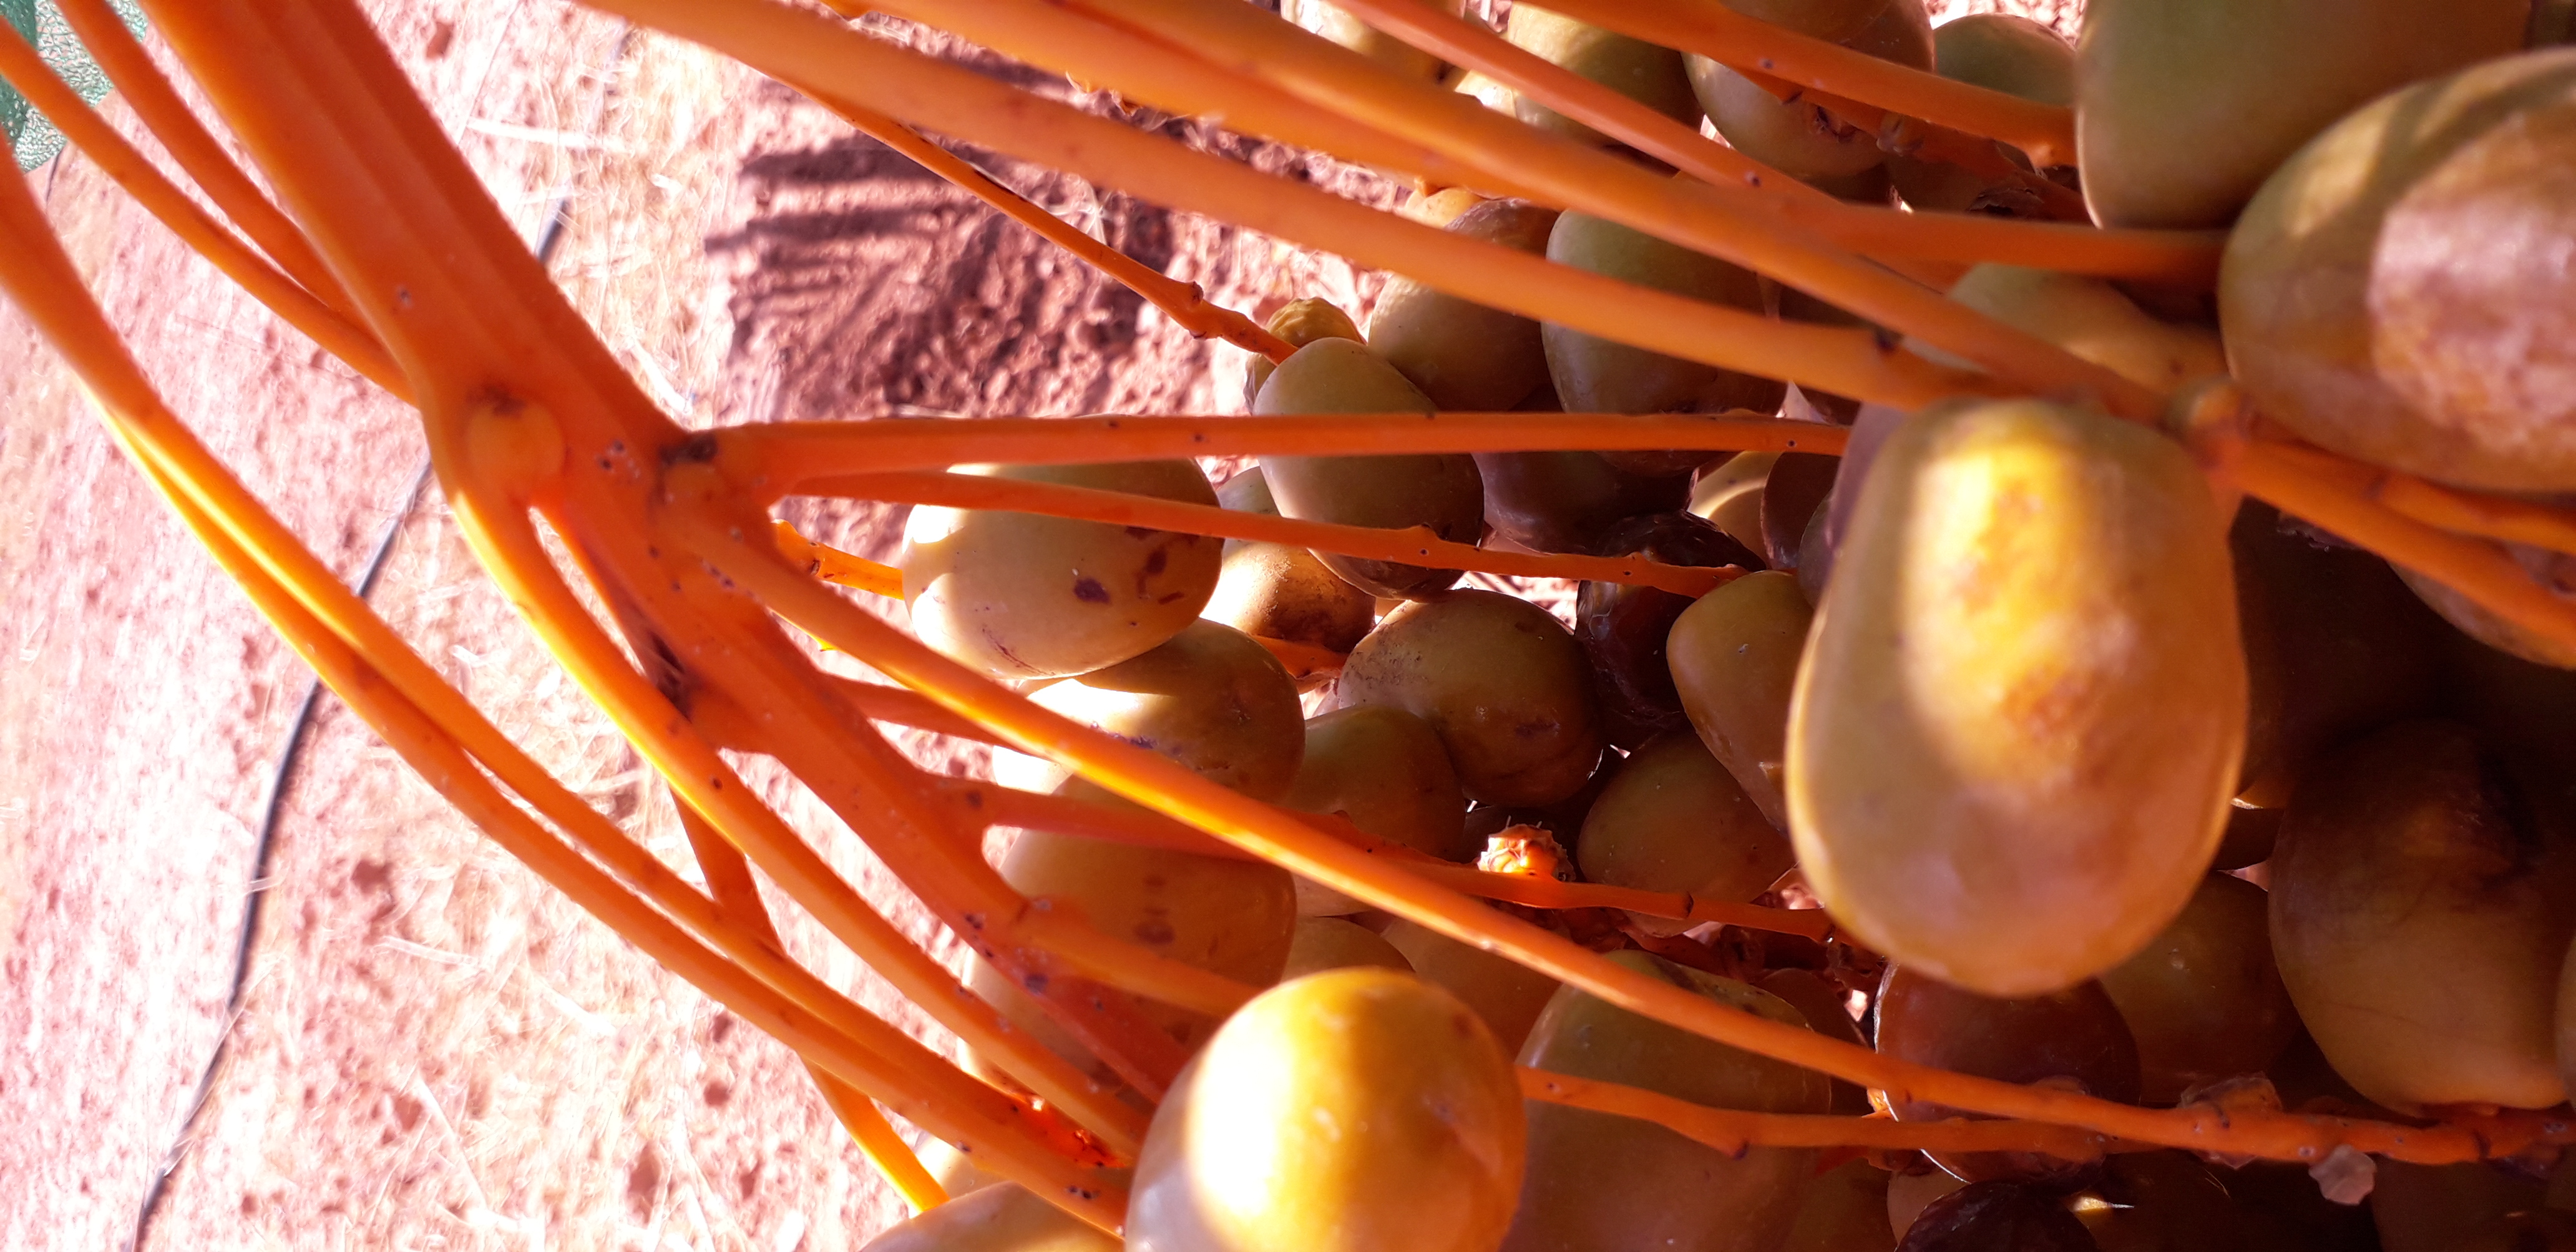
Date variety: Boufagous